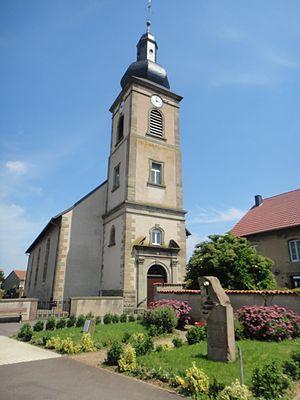
Léning est une commune française située dans le département de la Moselle, en région Grand Est.